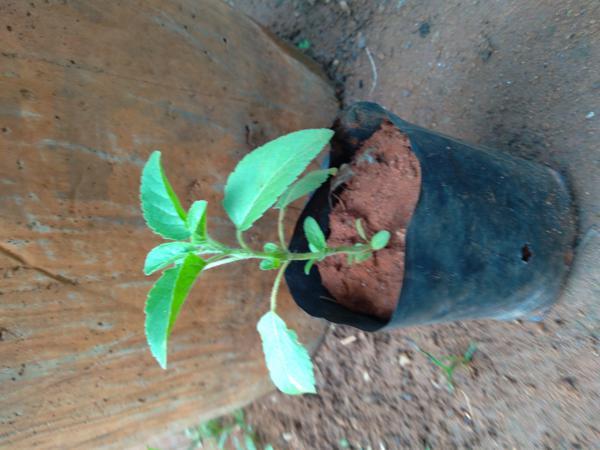
Plant: Tulasi